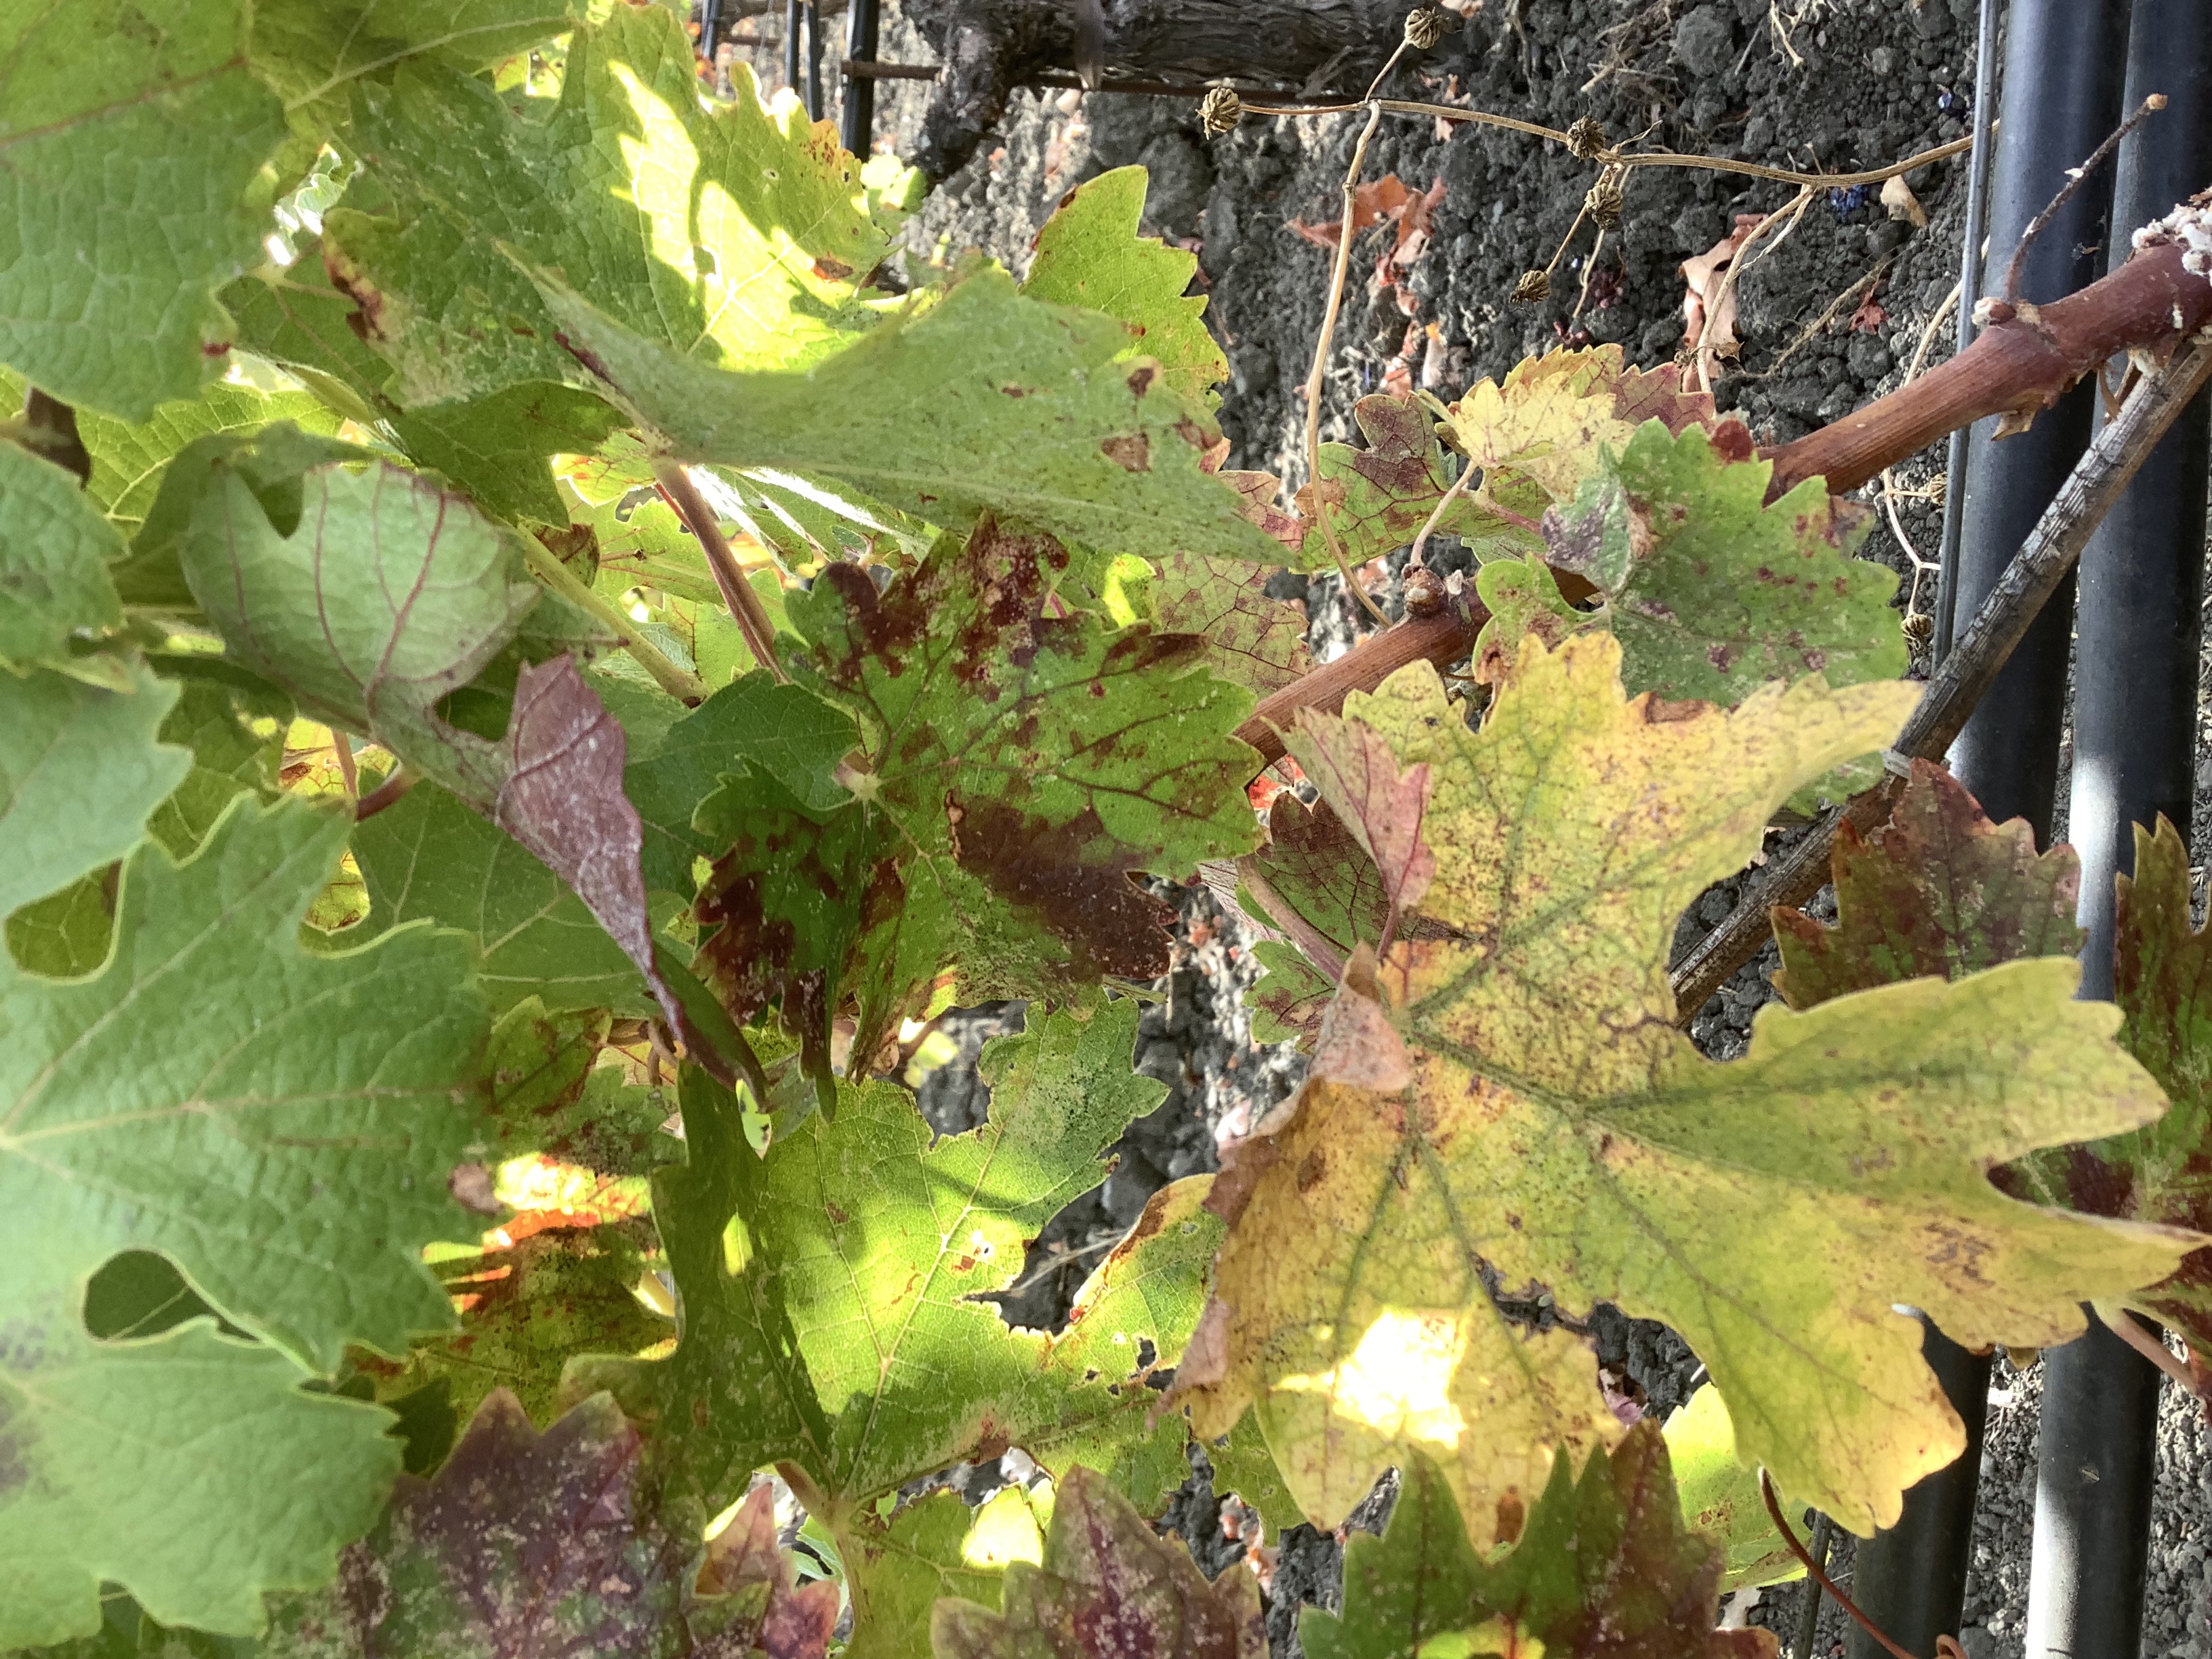
Label: Red Blotch